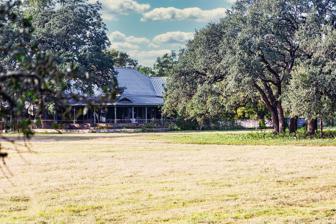
Building: Michaelis Ranch
Country: United States of America
Year built: 1898
United States historic place Michaelis, M.G., Ranch U.S. National Register of Historic Places U.S. Historic district Michaelis, M.G., Ranch Show map of Texas Michaelis, M.G., Ranch Show map of the United States Location 3600 RM 150 West, Kyle, Texas Coordinates 30°1′42″N 97°55′24″W / 30.02833°N 97.92333°W / 30.02833; -97.92333 ( Michaelis, M.G., Ranch ) Area 288 acres (117 ha) Built 1898 ( 1898 ) Architectural style Queen Anne MPS Rural Properties of Hays County, Texas MPS NRHP reference No. 02001212 Added to NRHP March 7, 2003 The Michaelis Ranch is a historic cattle ranch located near Kyle, Texas , United States . The ranch was founded by Max G. Michaelis Sr. in the late 1890s, and is listed in the National Register of Historic Places . The ranch was known in the early 20th century as one of the largest producers of donkeys in the United States , and became famous in the 1930s for introducing Charolais cattle to the United States . The ranch was also home to Helen Michaelis , the first woman inducted into the American Quarter Horse Hall of Fame . See also National Register of Historic Places portal Texas portal National Register of Historic Places listings in Hays County, Texas References